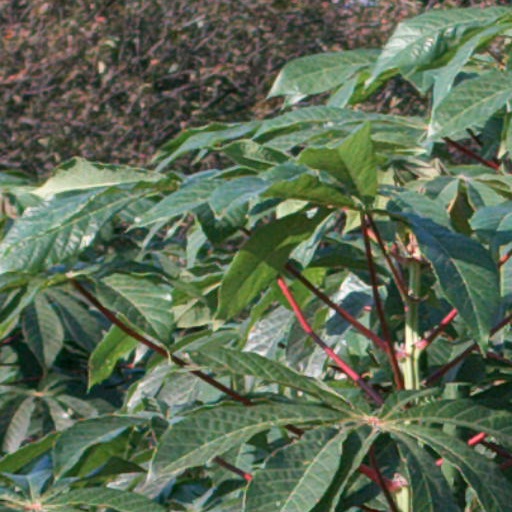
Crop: cassava